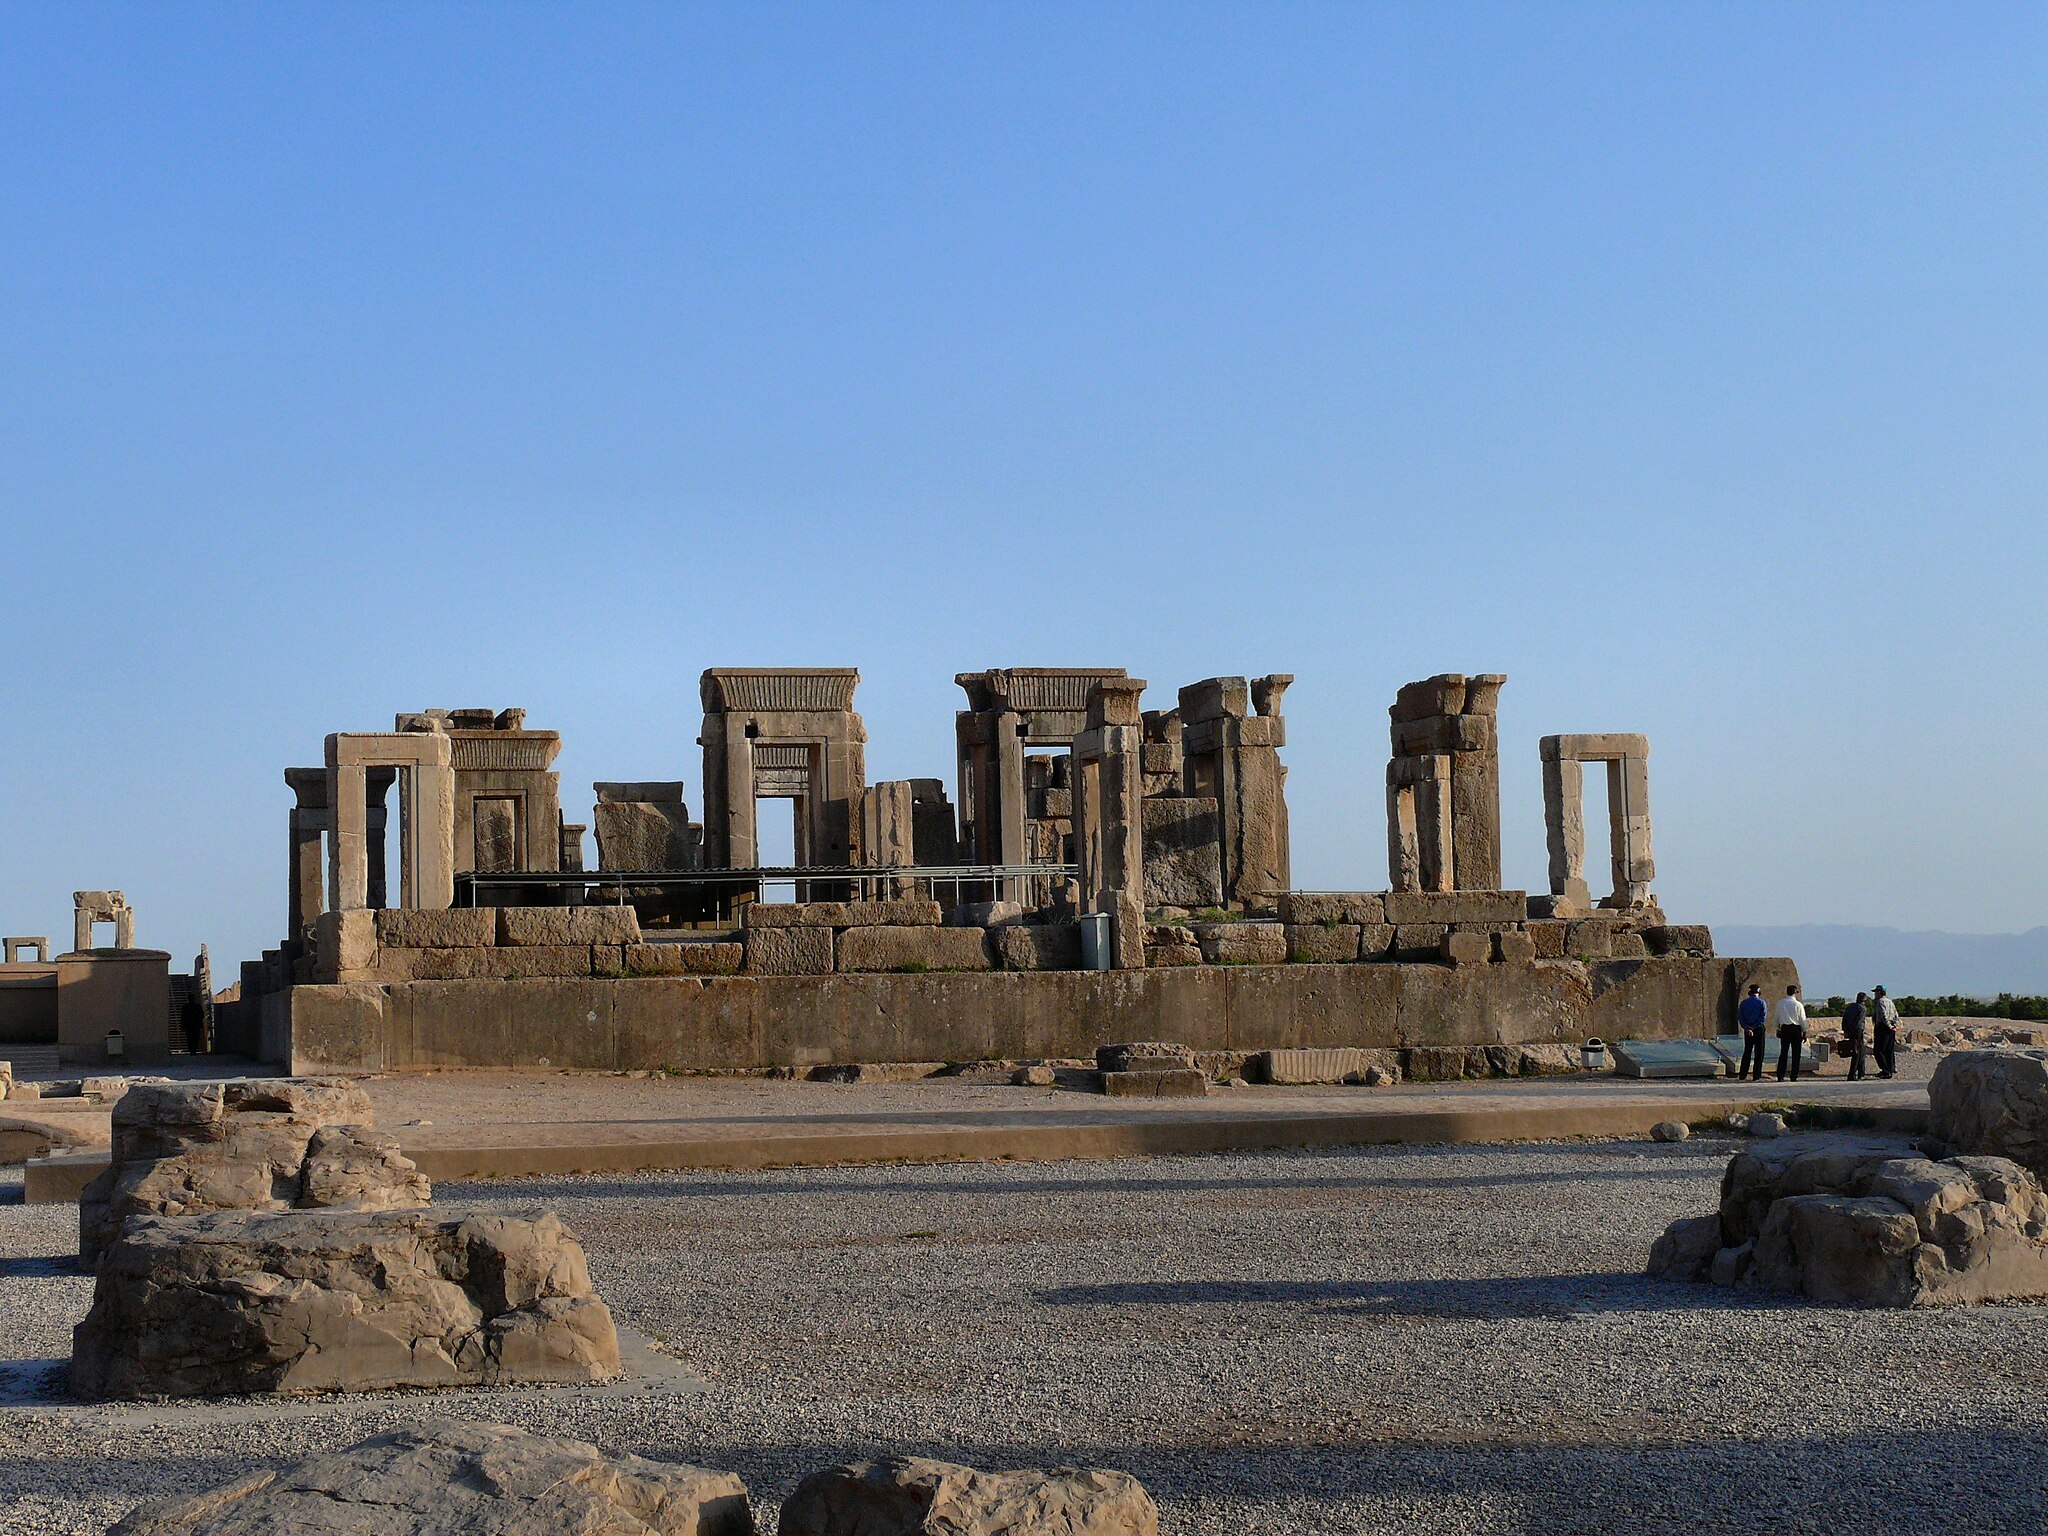
Title: Tashra
Description: Taken at Persepolis, vicinity of Marvdasht, Fars province, Iran, April 2008
Date: 2009-12-01 12:44:01
Categories: Palace of Darius I in Persepolis, Flickr images uploaded by Flickr upload bot